Onkaparinga River National Park

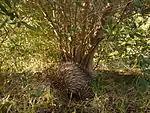
An echidna under an olive tree

The Echidna Trail winds its way amongst some of the best remnant vegetation and visits six heritage sites, including huts and houses built in the 1880s. The dominant overstorey species is peppermint box, with river red gum in the gullies and pink gum on the higher slopes. Other plant species include sheoak, golden wattle, a small stand of native pine and various herbaceous ground covers. Twenty-seven native orchid species have been recorded in the area.